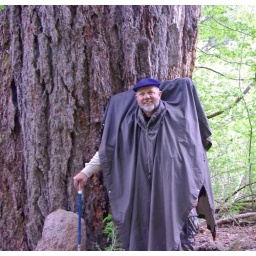
david pearcy in rain forest dress